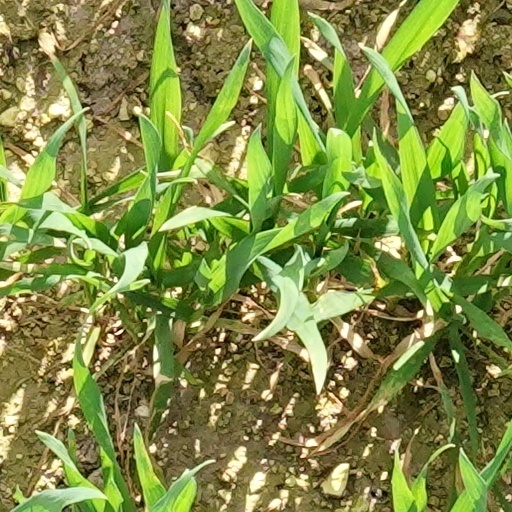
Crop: wheat